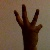
The image shows a hand gesture representing the number 6 in Indian Sign Language.